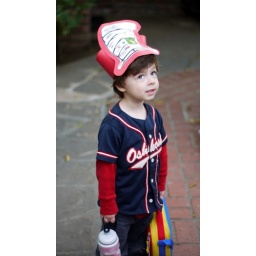
cat in the hat